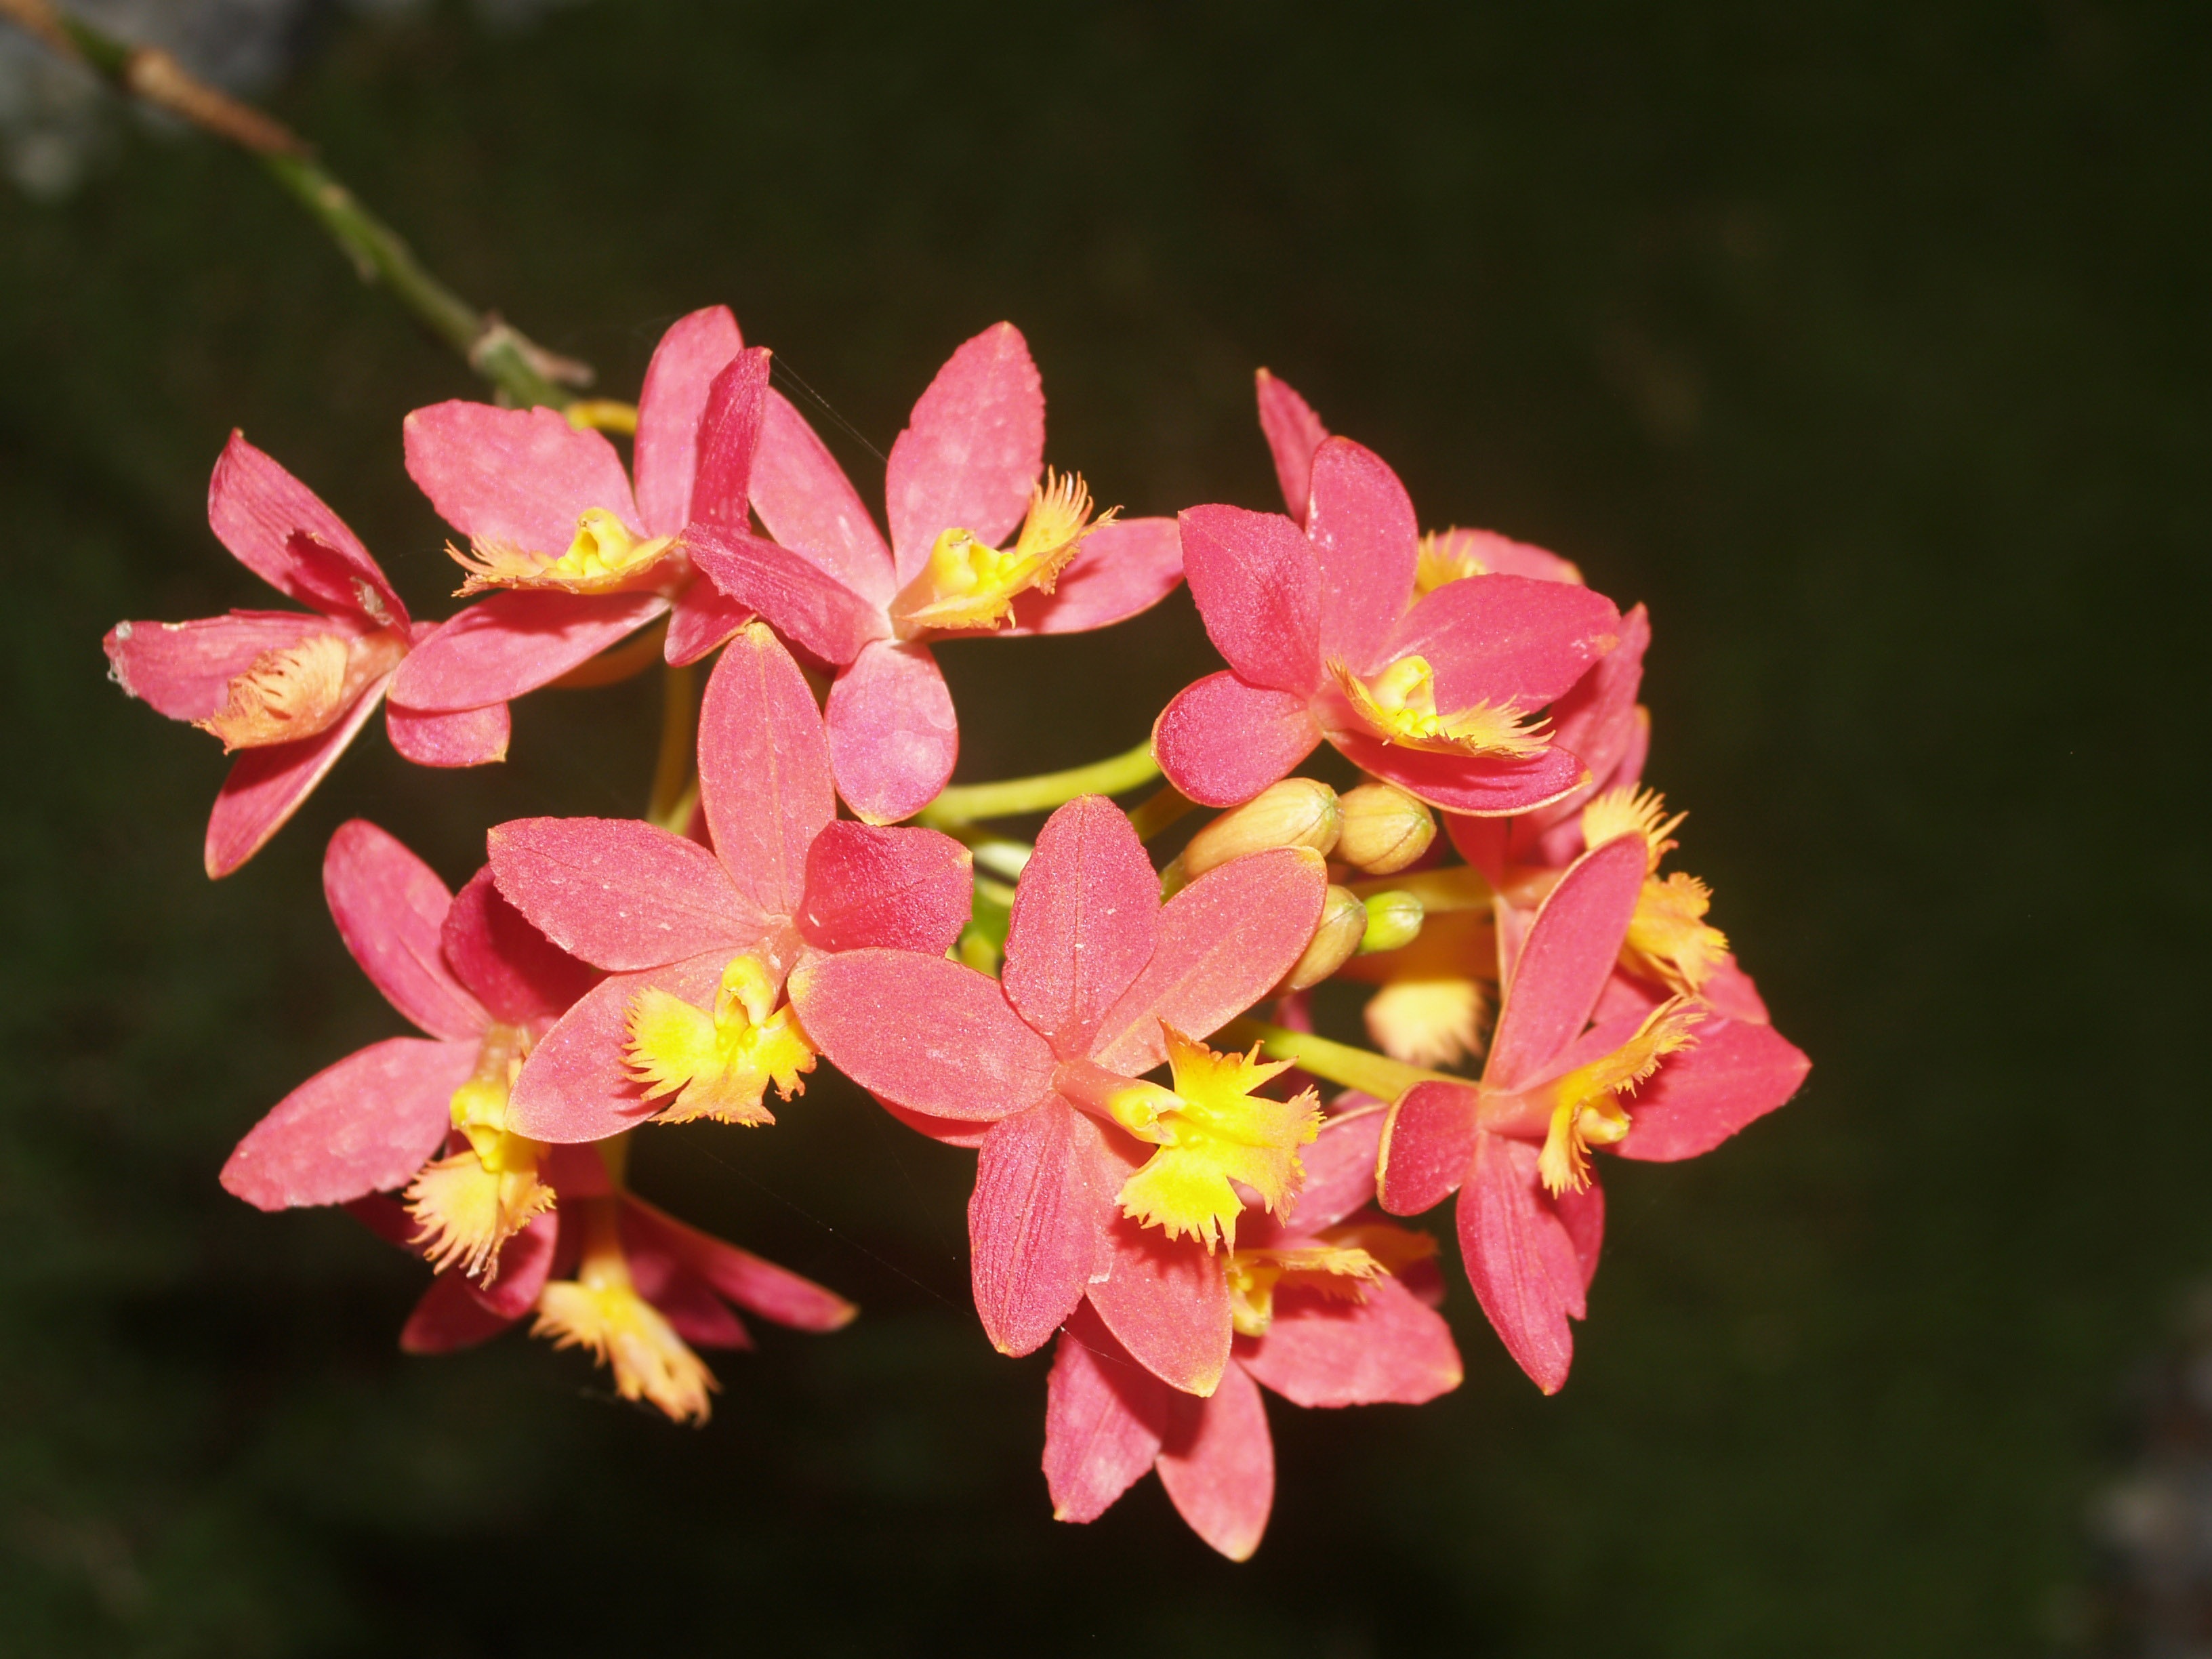
nature, branch, blossom, growth, plant, leaf, flower, purple, petal, bloom, summer, floral, daisy, foliage, bouquet, decoration, spring, tropical, lush, color, natural, clean, botany, pink, flora, botanical, orchid, wildflower, luxury, ornate, decorative, shrub, violet, blowing, bright, head, beautiful, conservation, event, exotic, bud, oriental, elegance, individual, carpel, macro photography, flowering plant, phalanxes, land plant